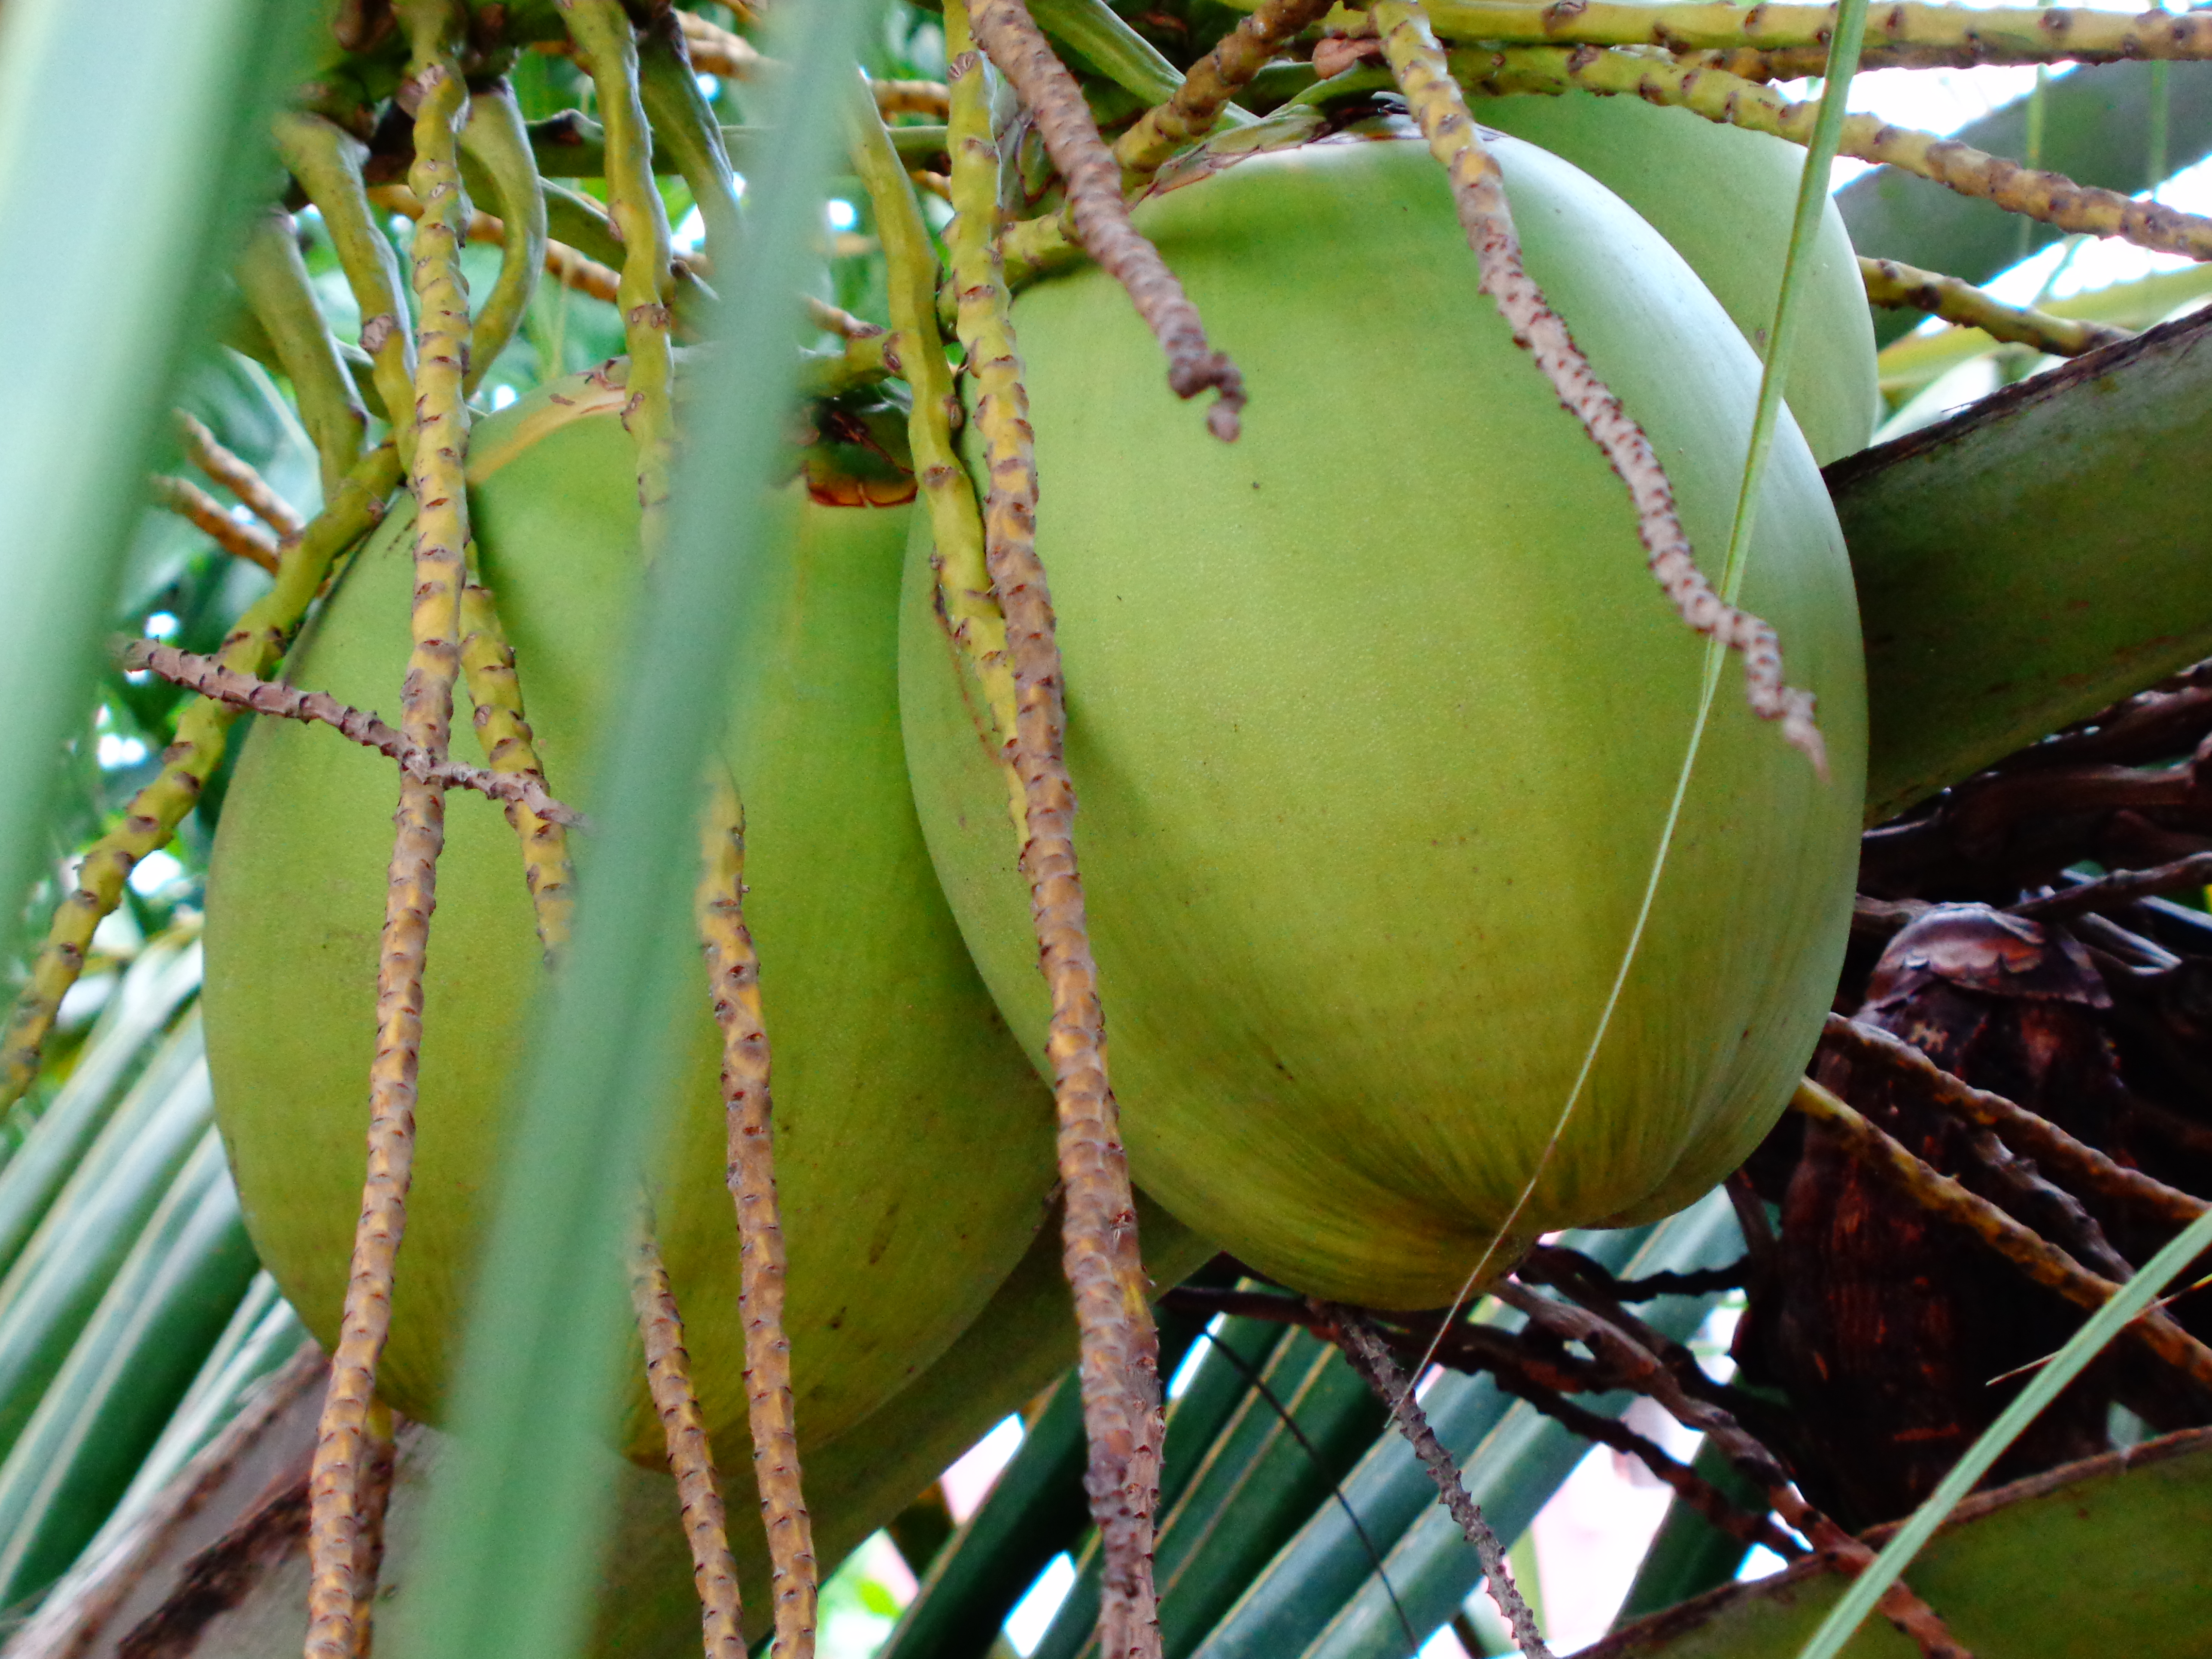
coconut, coconut water, plant, terrestrial plant, flower, plant stem